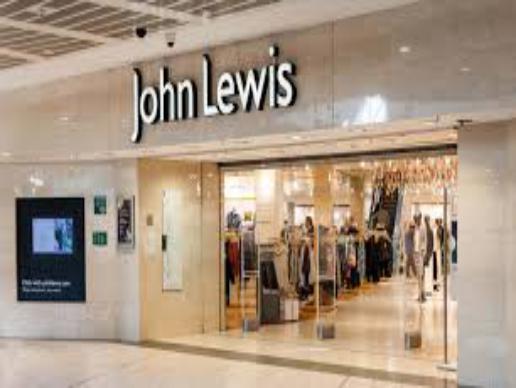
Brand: John Lewis
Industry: Others